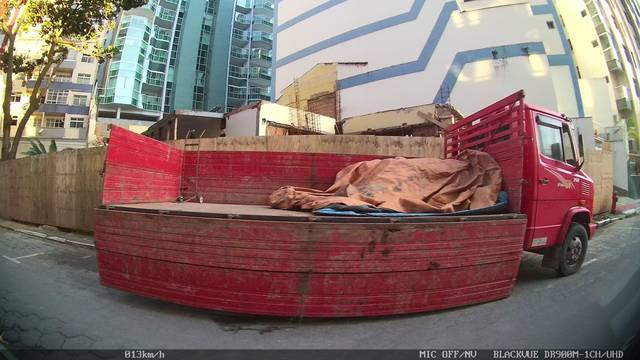
Region: Brazil
Coordinates: -20.674, -40.501